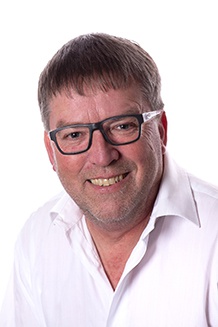
Gender: men